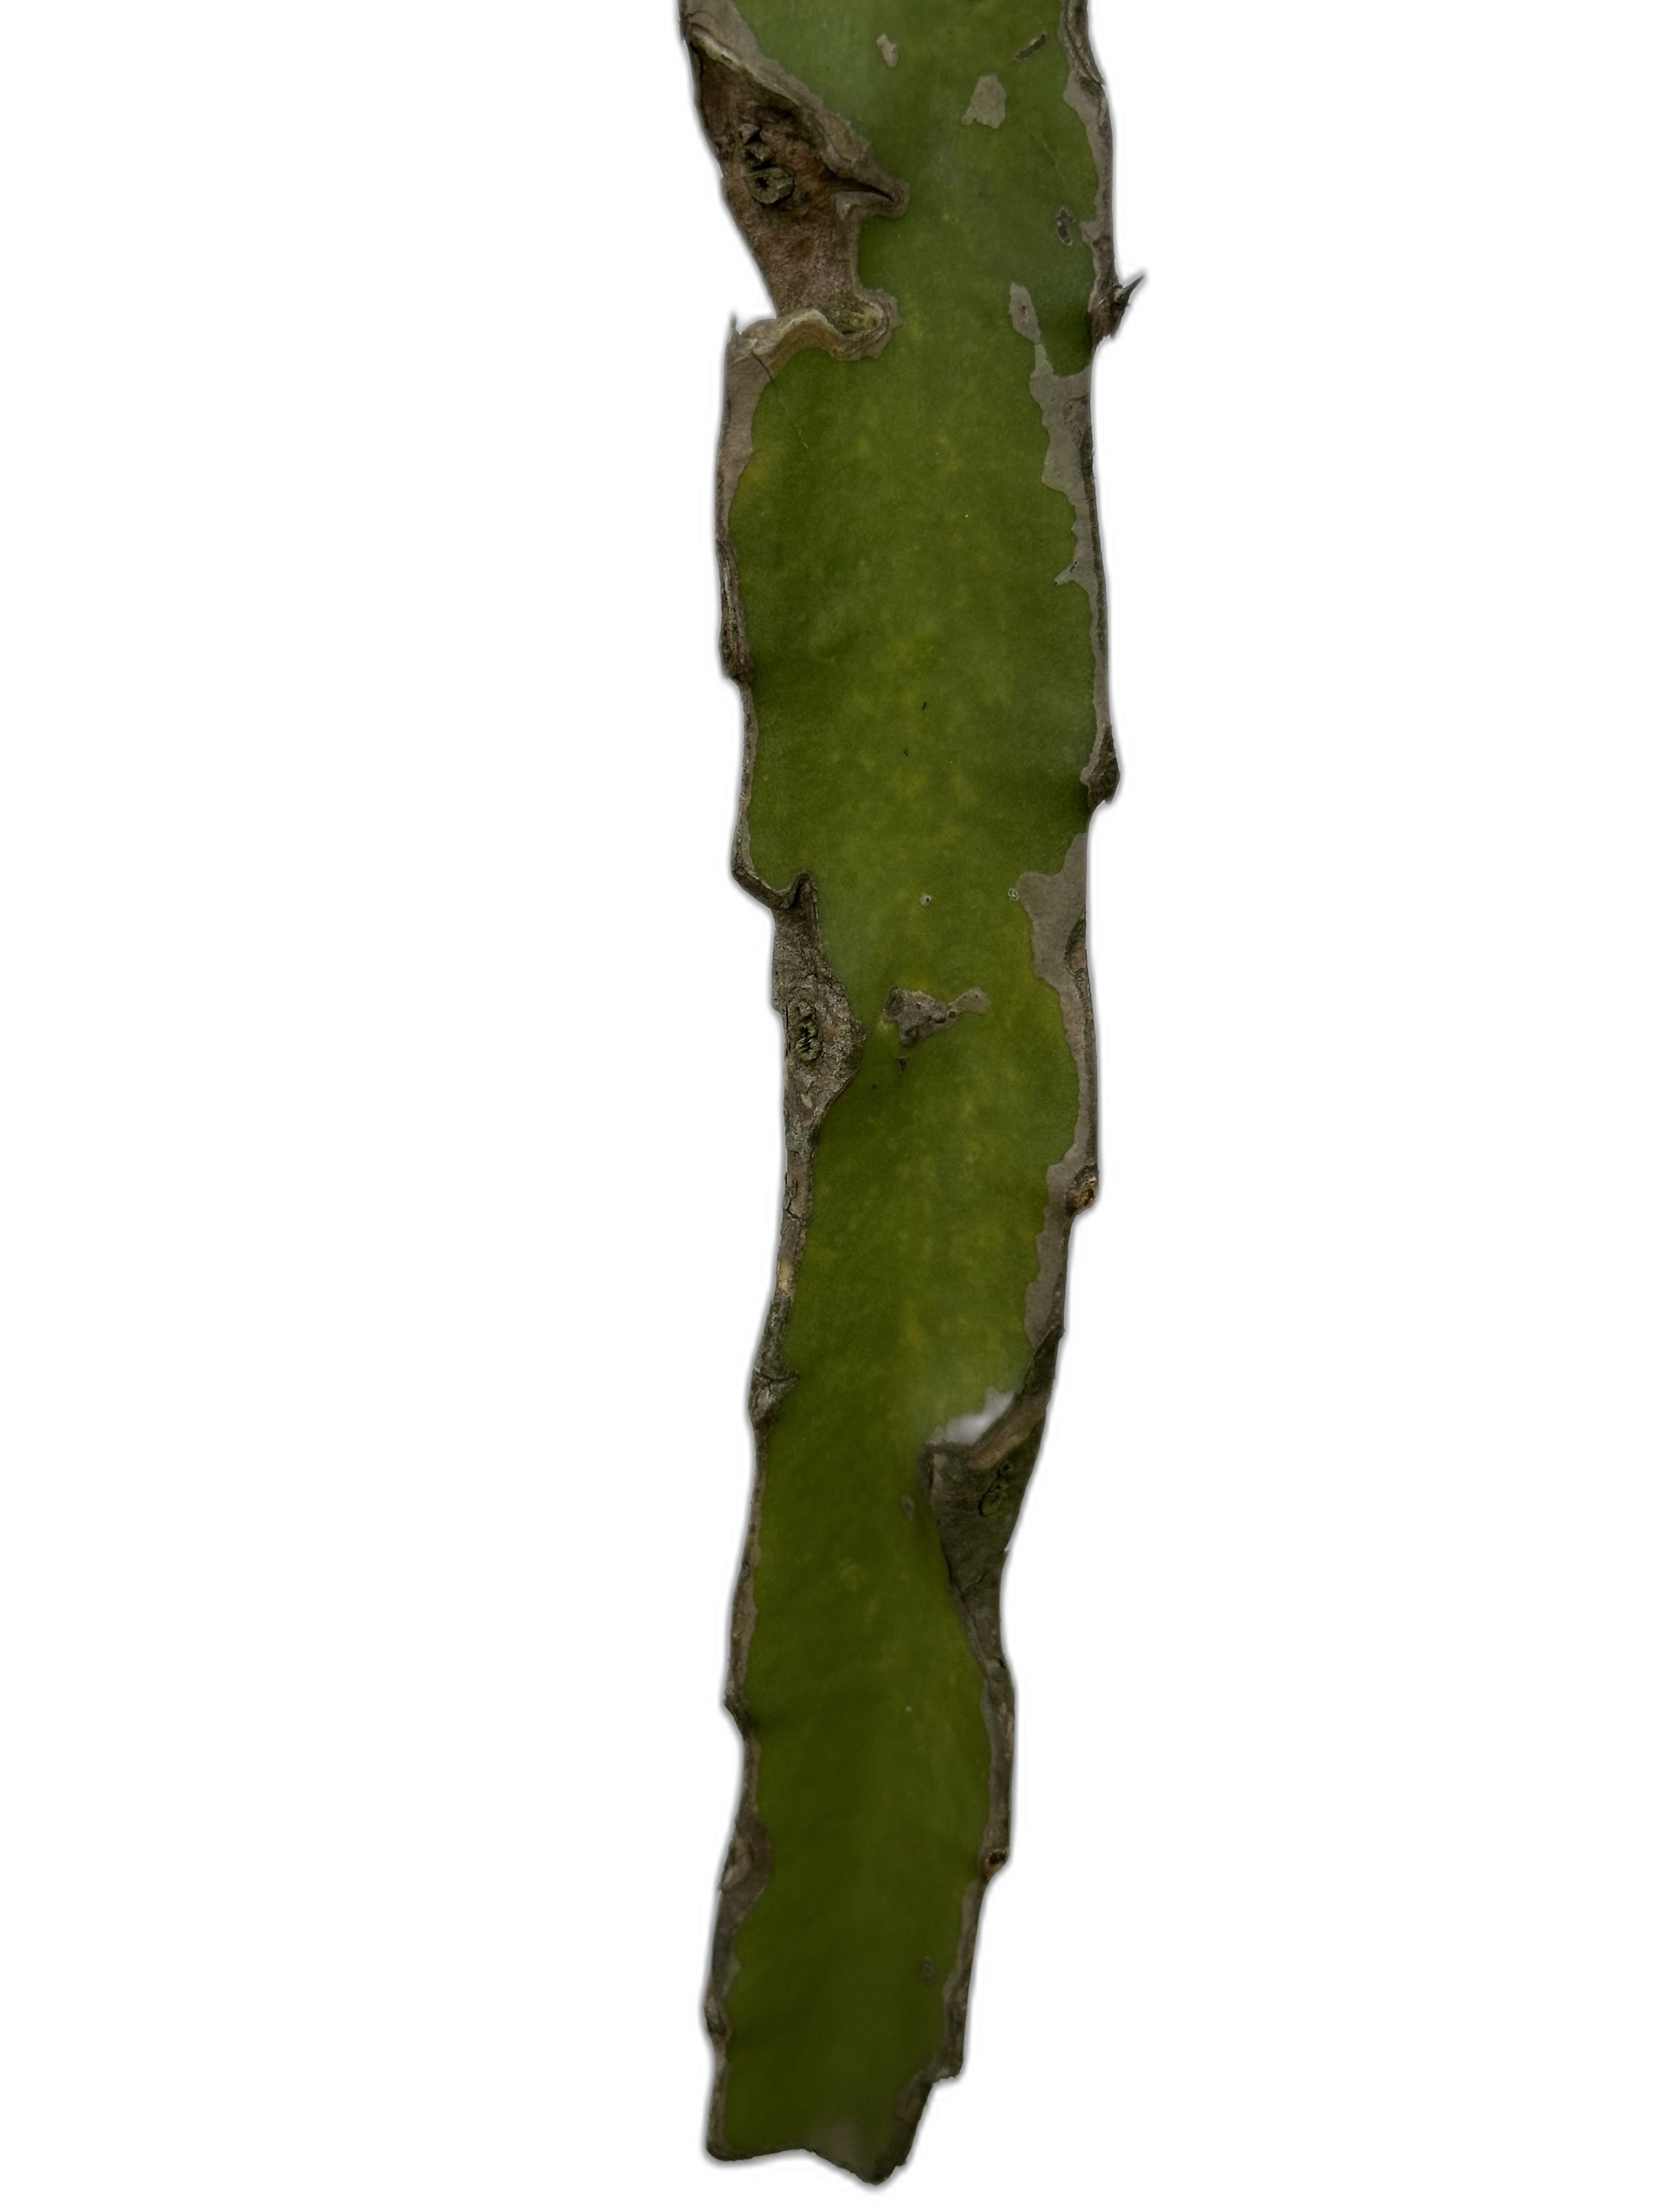
Label: Good leaf